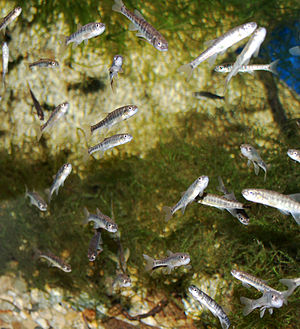
Elritse
Elritser i "Subaqueous Vltava", Prag
Elritsen er en ferskvands karpefisk. Den findes i hele Eurasien fra England og Spanien til det østlige Sibirien normalt i kolde vandløb. Den når en maksimal længde på 14 cm og lever af insekter, larver og krebsdyr. Den er også almindelig kendt i Danmark, hvor den er landets mindste karpefisk og lever i rene bække og åer.